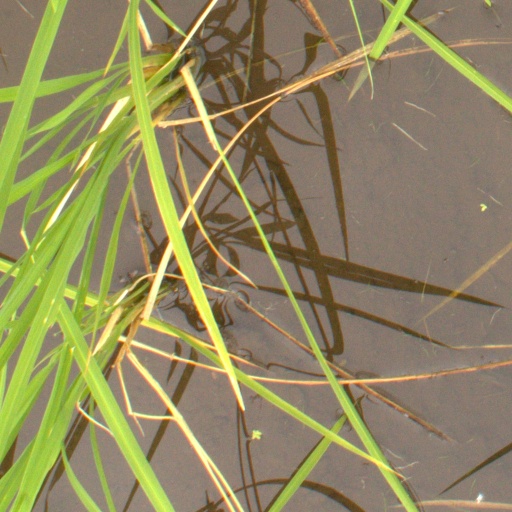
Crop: rice